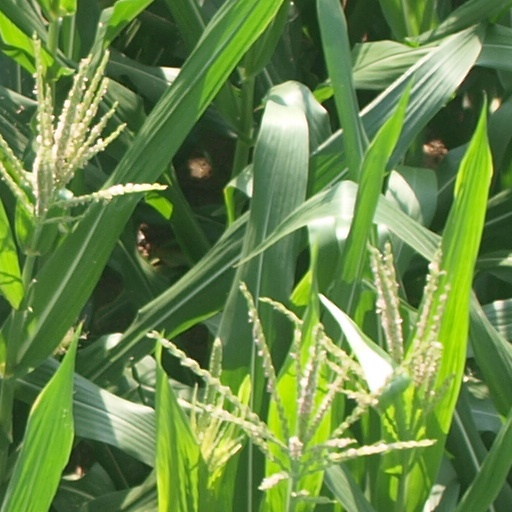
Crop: maize; corn